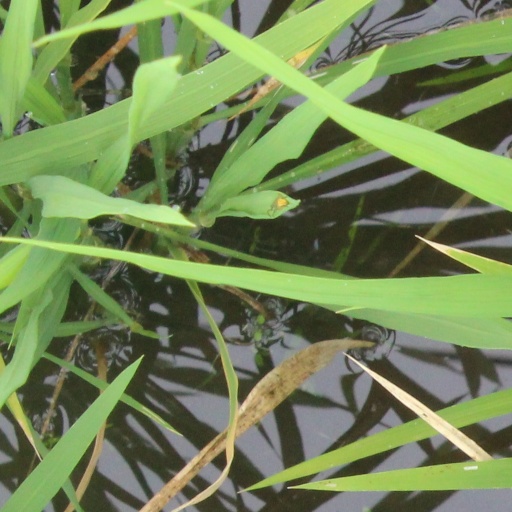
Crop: rice